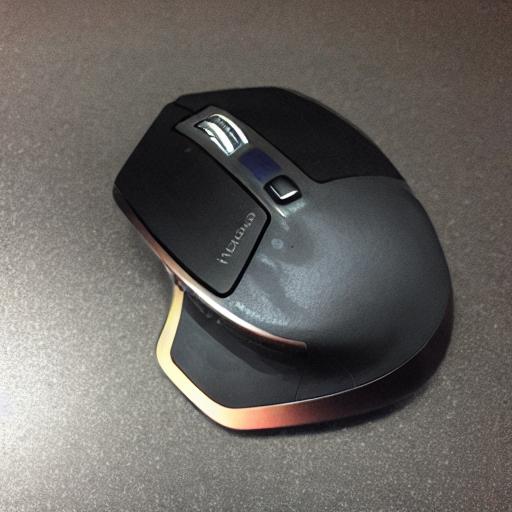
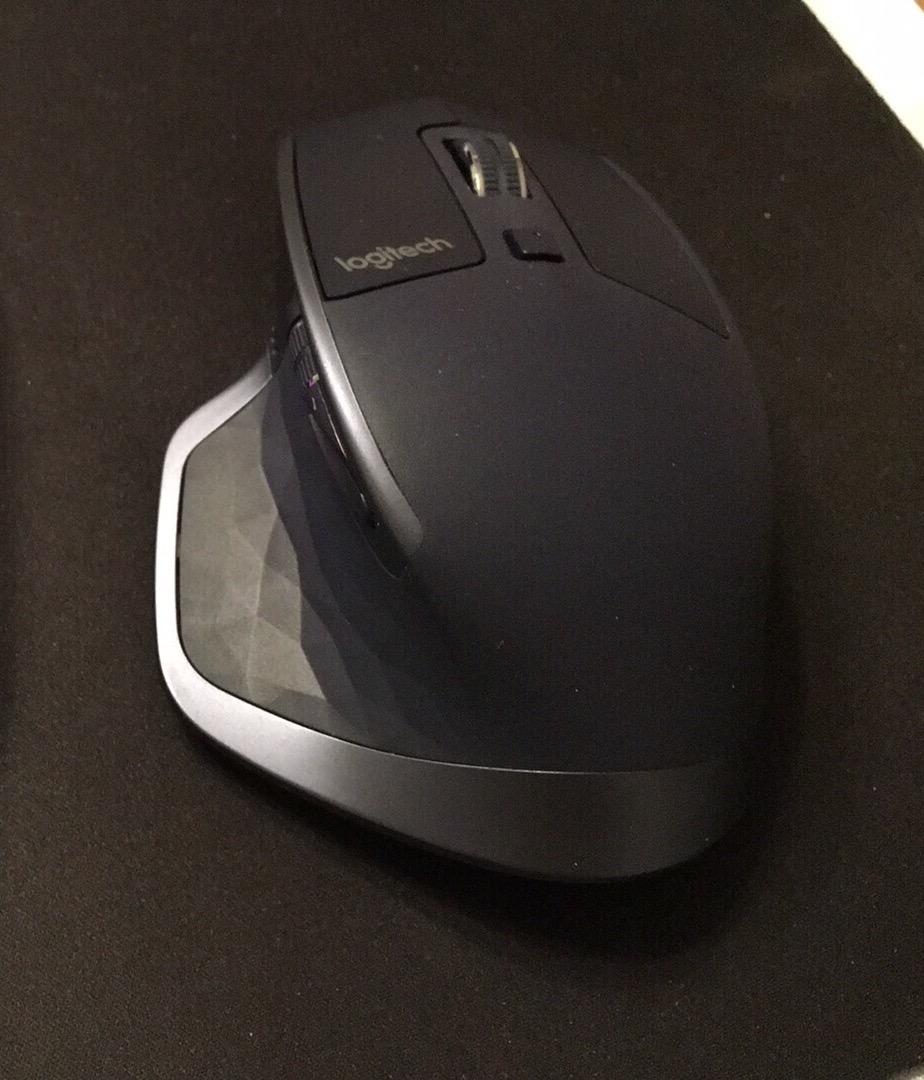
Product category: mouse
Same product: no